John and Elivera Doud House

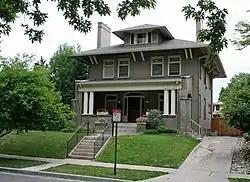

The John and Elivera Doud House was the residence of John Doud and Elivera M. Doud, the parents of Mamie Eisenhower, and the in-laws of U.S. President Dwight D. Eisenhower